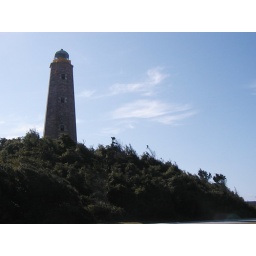
Built in 1792, the third oldest lighthouse standing in the US at 90 feet. Commissioned to be built by Thomas Jefferson.